Dalits in Bihar

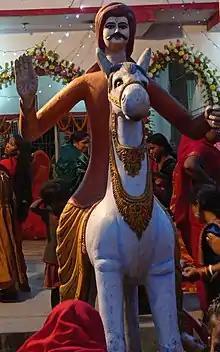
A statue of Chauharmal; the folk deity of Dusadh caste, located near Mahatma Gandhi Setu, close to Patna.

Dhobi caste has been associated with the profession of washerman in past. They are also called "Rajak" or "Baintha" and are often known in rural folk culture for quarrelsome women and donkeys. In their society, women perform the task of washing clothes at washing spots called "ghats". Unlike other Dalit communities, who are primarily landless, Dhobis do possess some land. This is attributed to their role in society, since every village needed a Dhobi in the past. Some land was allotted to them for their service to the village community. Due to the availability of this land, some of the Dhobis also practice agriculture. They were paid in kind for their work and treated fairly, in comparison to other Dalit communities. The association of Dhobis to upper-caste families led to their cultural development, and of late, literacy has also become one of the observable phenomena in this caste. Nearly 30% of their men and 23% of women were literate by 1994.